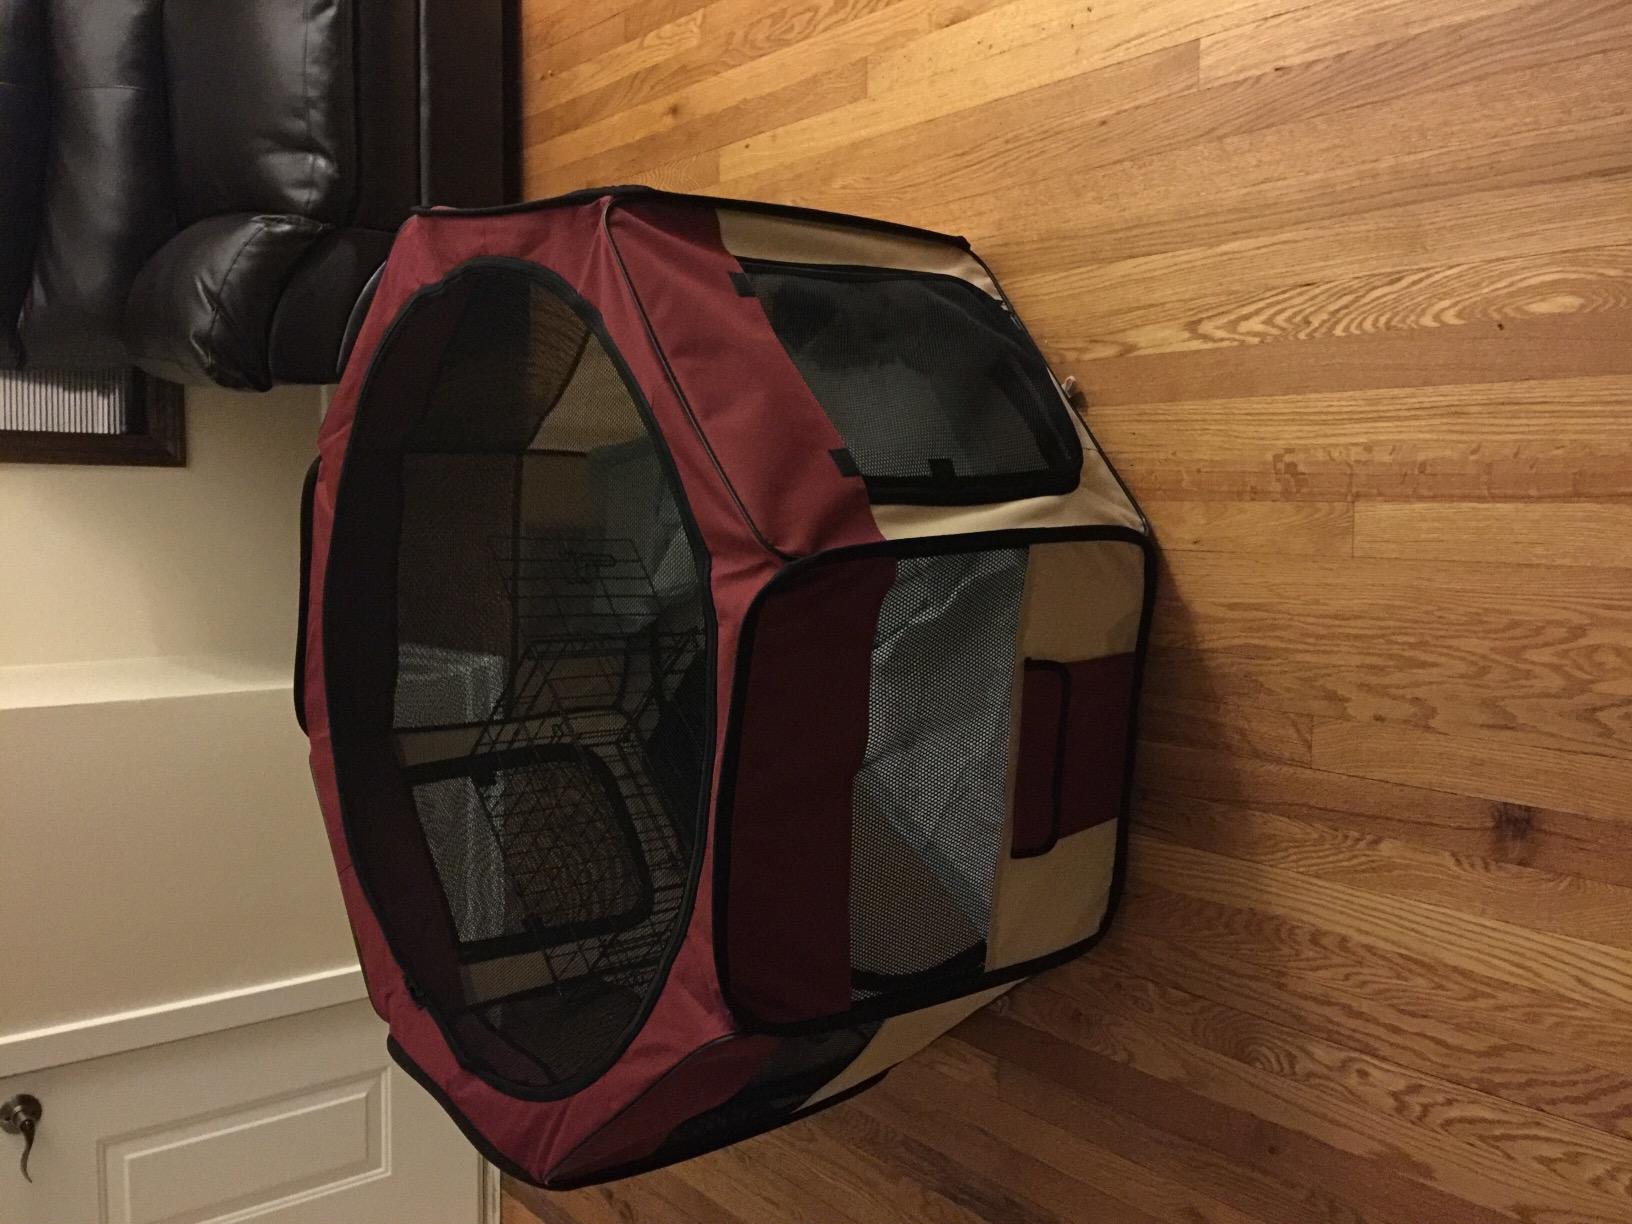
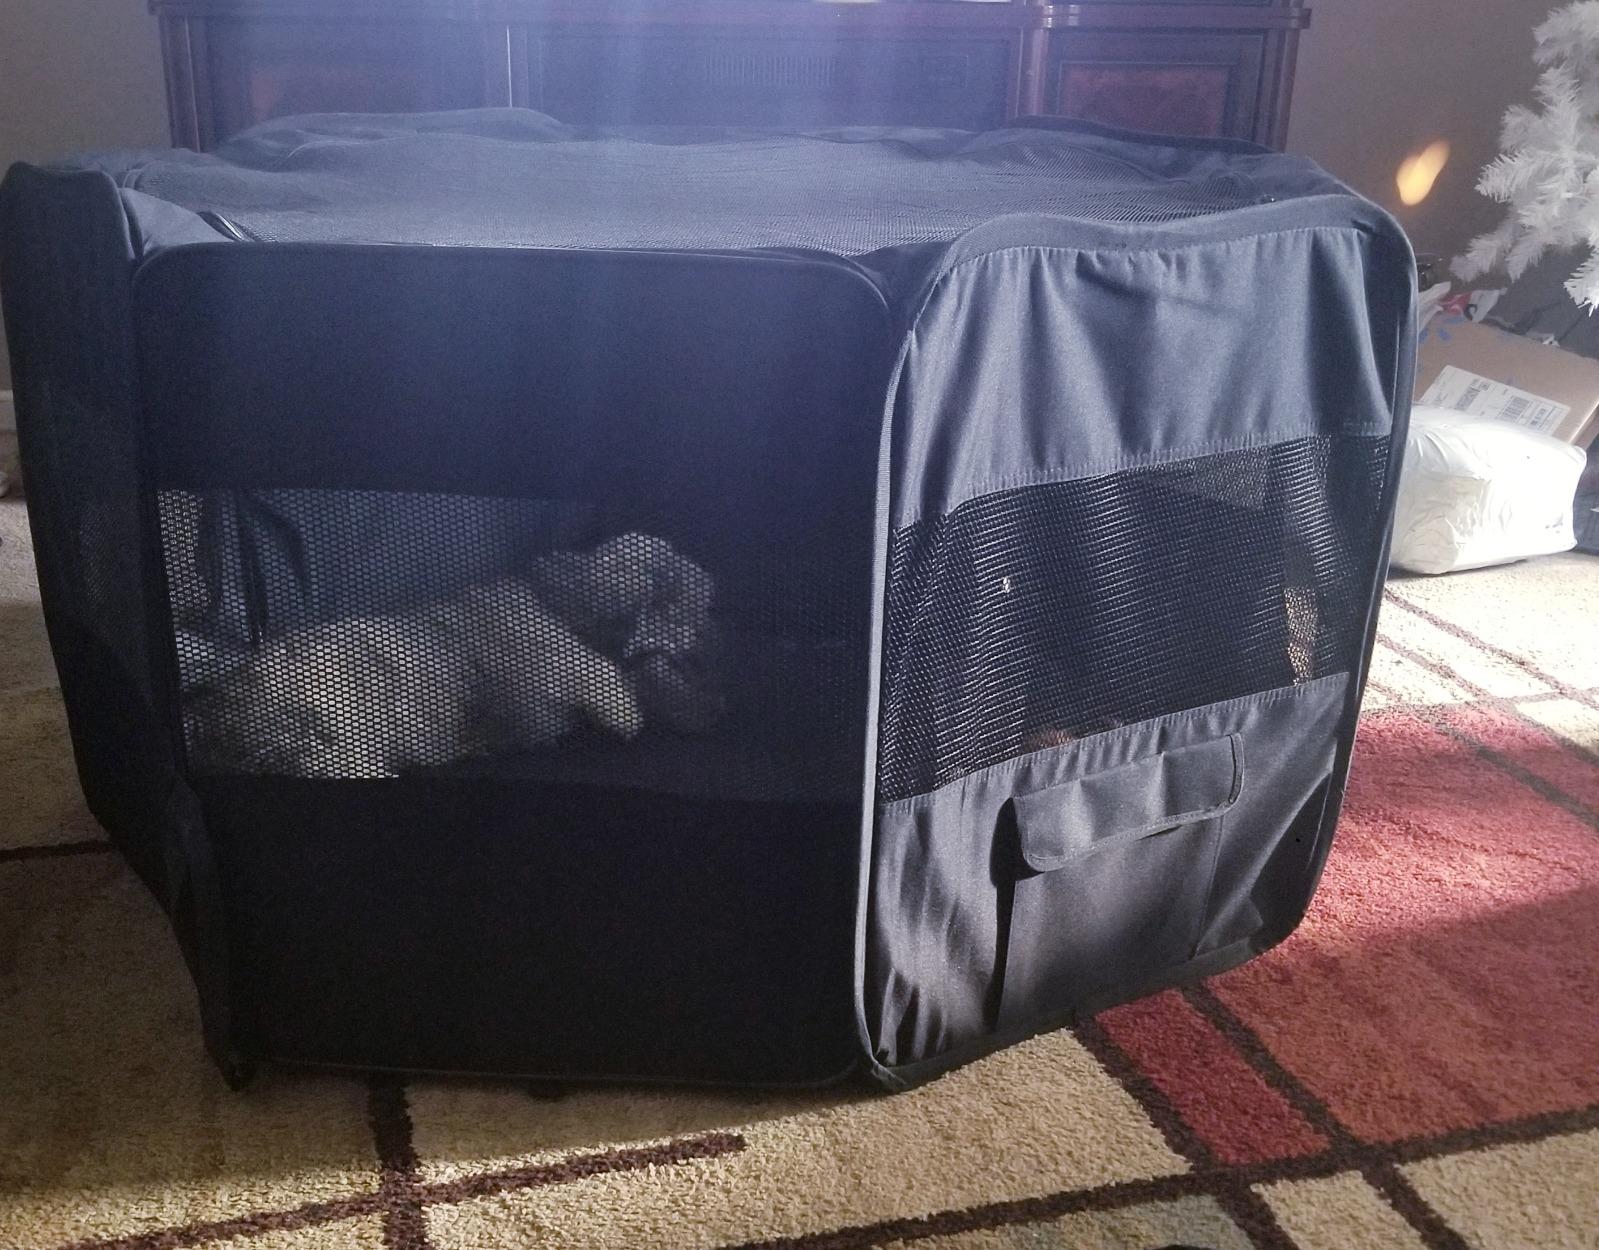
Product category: items_kennel
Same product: no